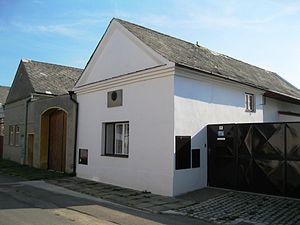
Strukov est une commune du district et de la région d'Olomouc, en République tchèque. Sa population s'élevait à 142 habitants en 2018.